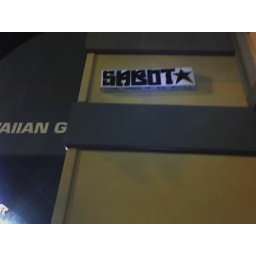
The other night while in Berkeley, M spotted this pasted up box tagged with the name Sabot. Pretty cool.